Festival Internacional de Benicàssim

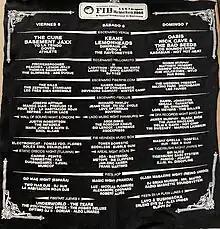

The 12th Benicàssim Festival occurred between 20–23 July 2006. Performers included Franz Ferdinand, The Pixies, Depeche Mode, Placebo, Echo & the Bunnymen, Madness, Morrissey, The Strokes, Scissor Sisters, Babyshambles, Beth Orton, Editors, The Futureheads, We Are Scientists, The Kooks and Art Brut, among others.